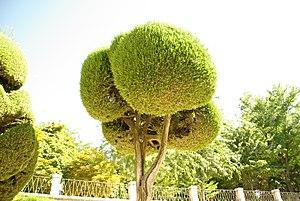
L'art topiaire consiste à tailler les arbres et arbustes de jardin dans un but décoratif pour former des haies, des massifs ou des sujets de formes très variées, géométriques, personnages, animaux, etc. Cet art s'apparente à la sculpture sur des végétaux vivants et s'aide parfois de formes métalliques destinées à guider la croissance des plantes et les cisailles du jardinier qui peut s'aider de cordeaux, de fils à plomb et de gabarits.